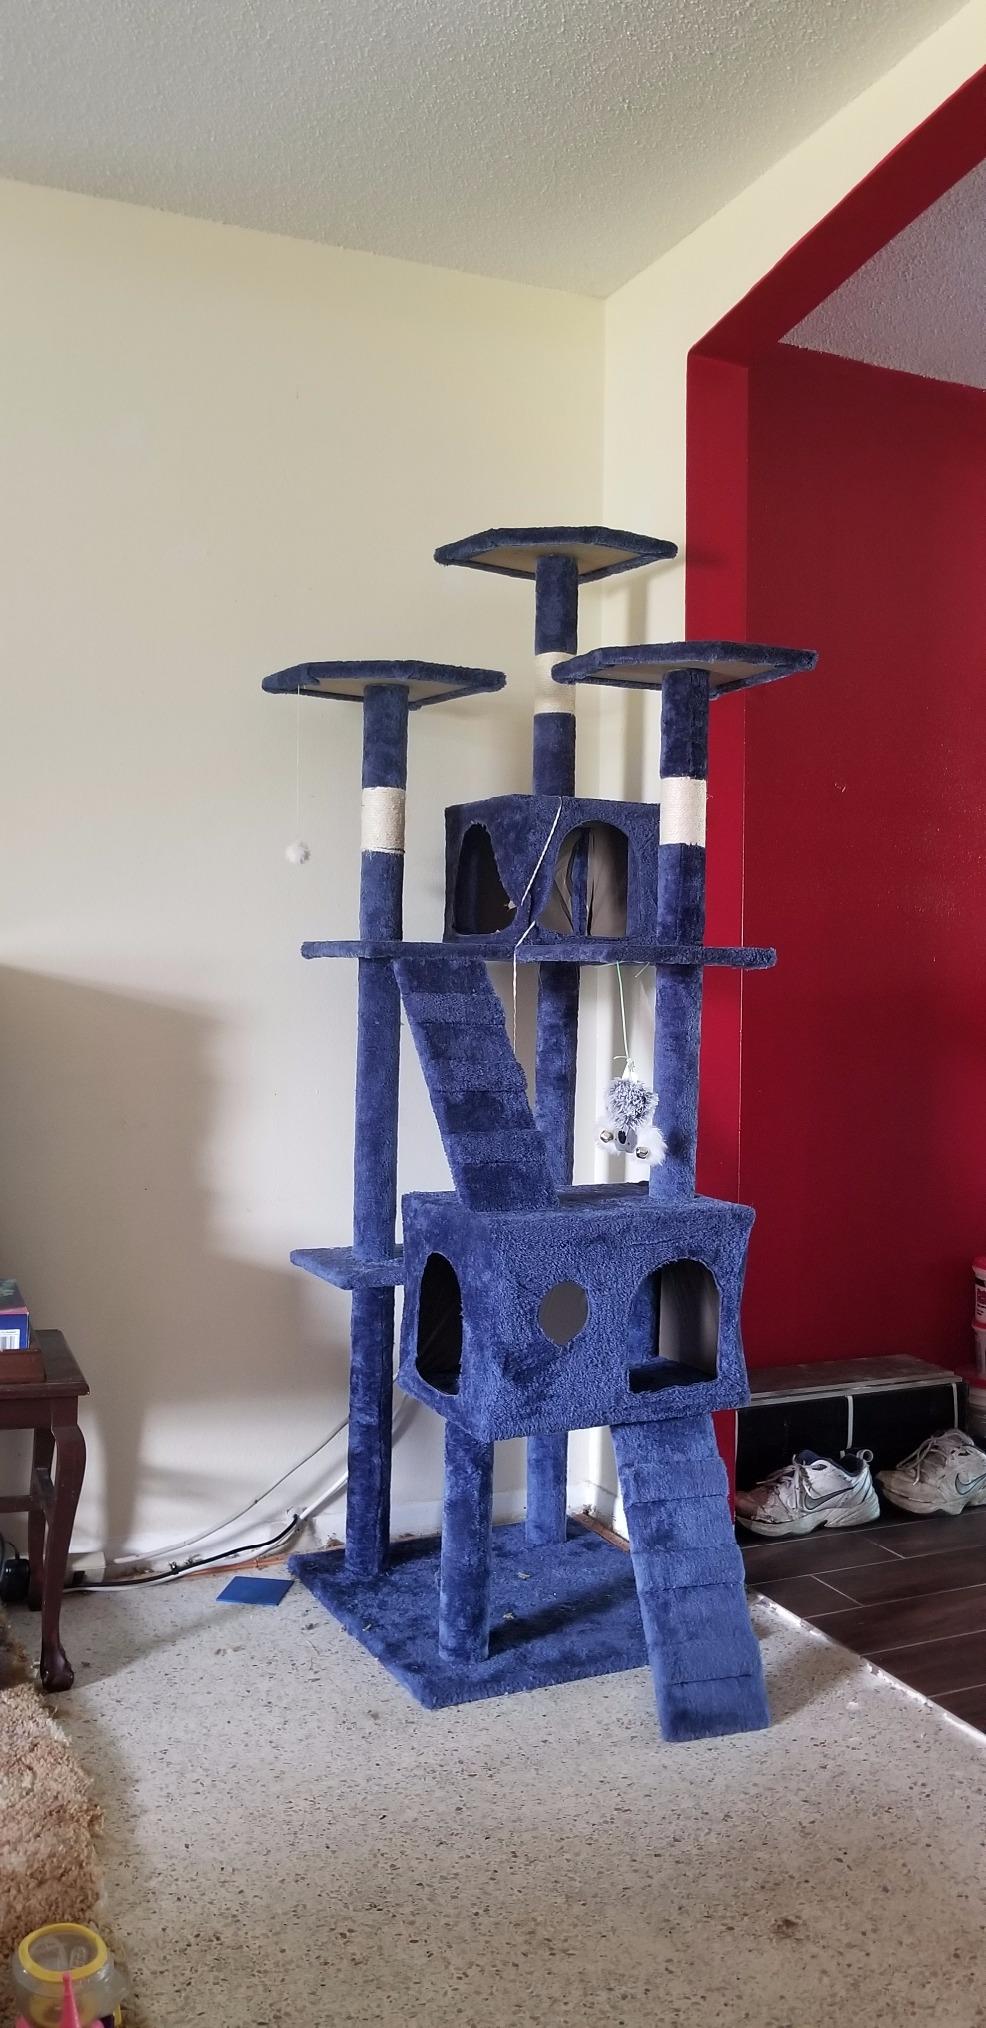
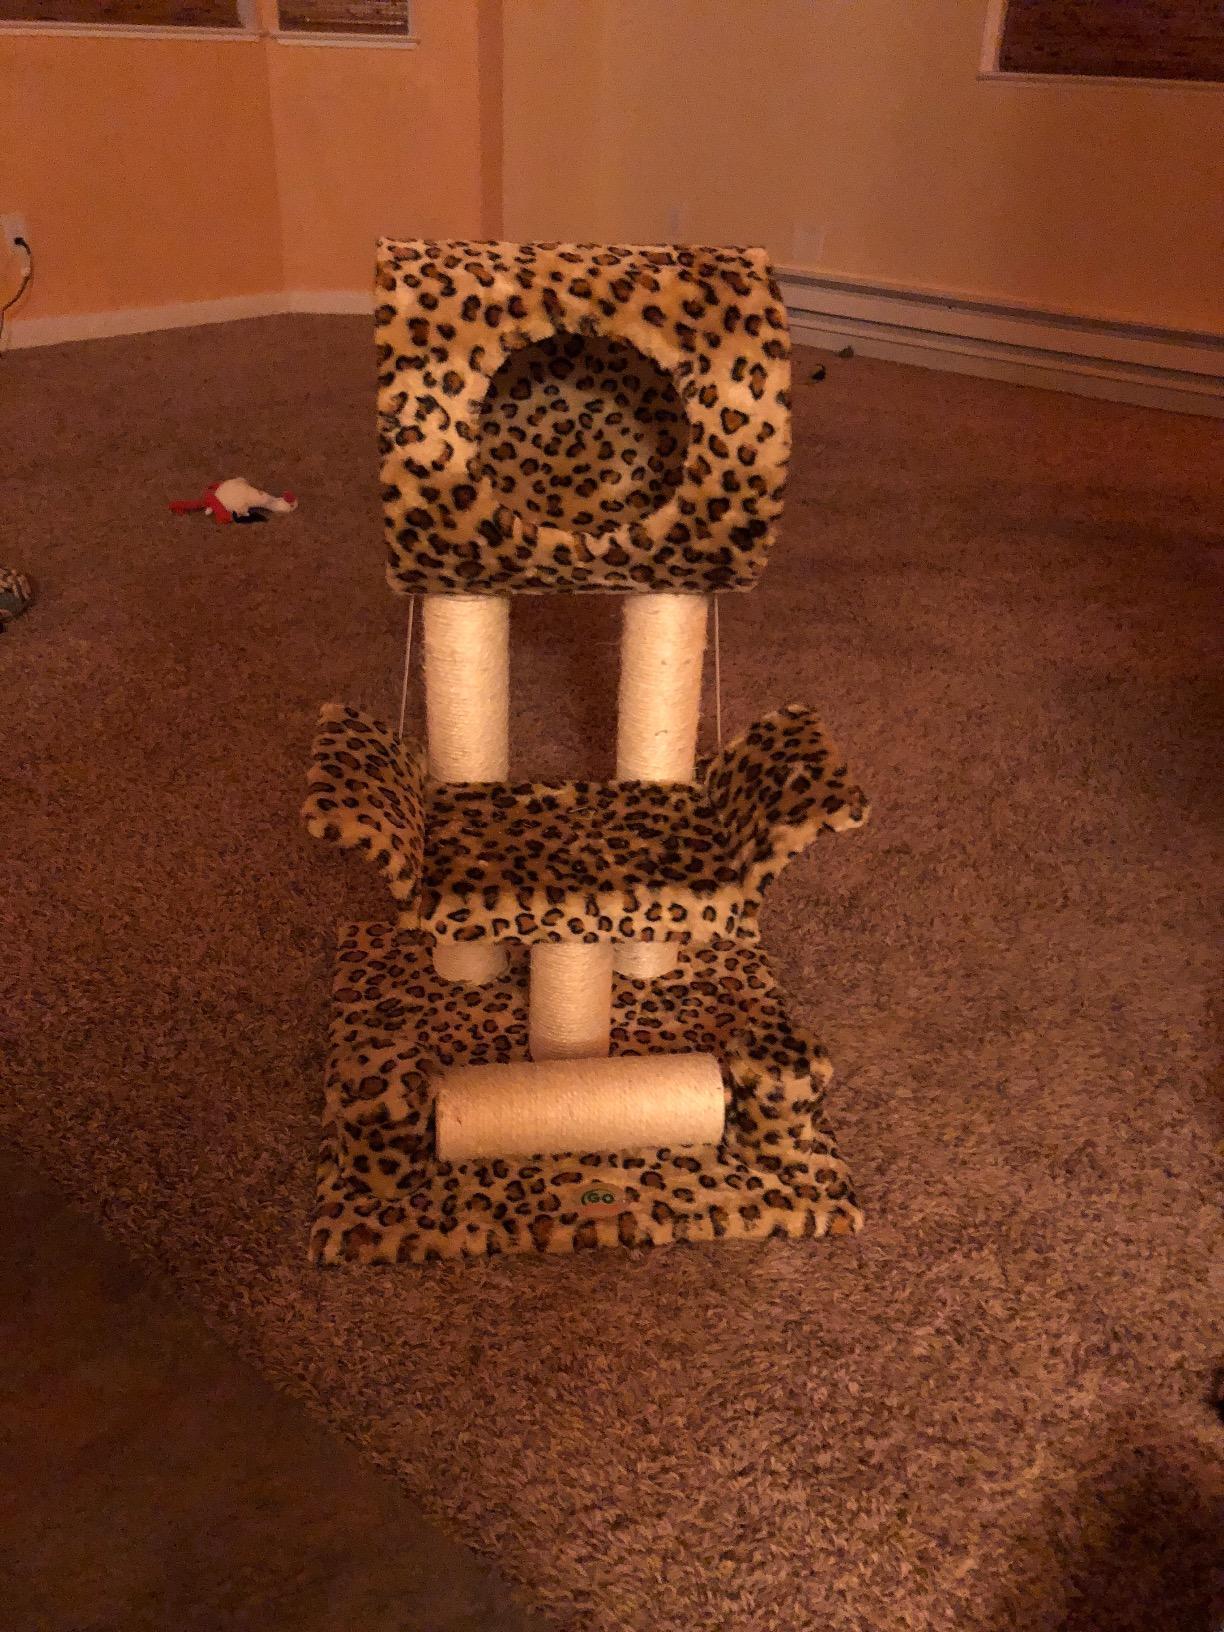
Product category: items_cat tree
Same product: no